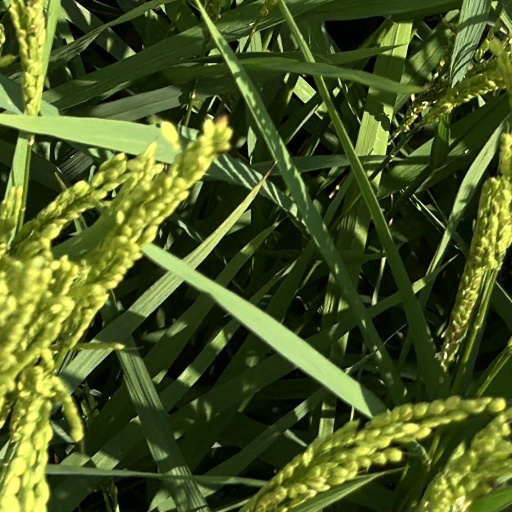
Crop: rice